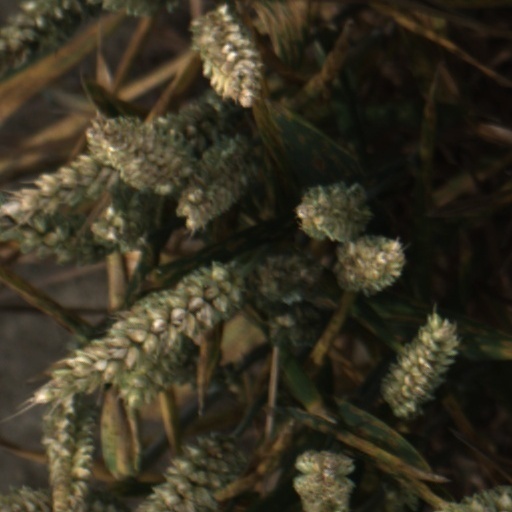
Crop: wheat